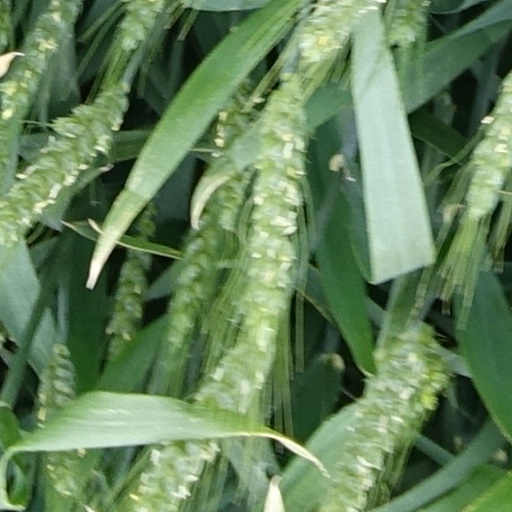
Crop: wheat